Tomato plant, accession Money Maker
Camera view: bottom (45 deg); turntable rotation: 270 degrees
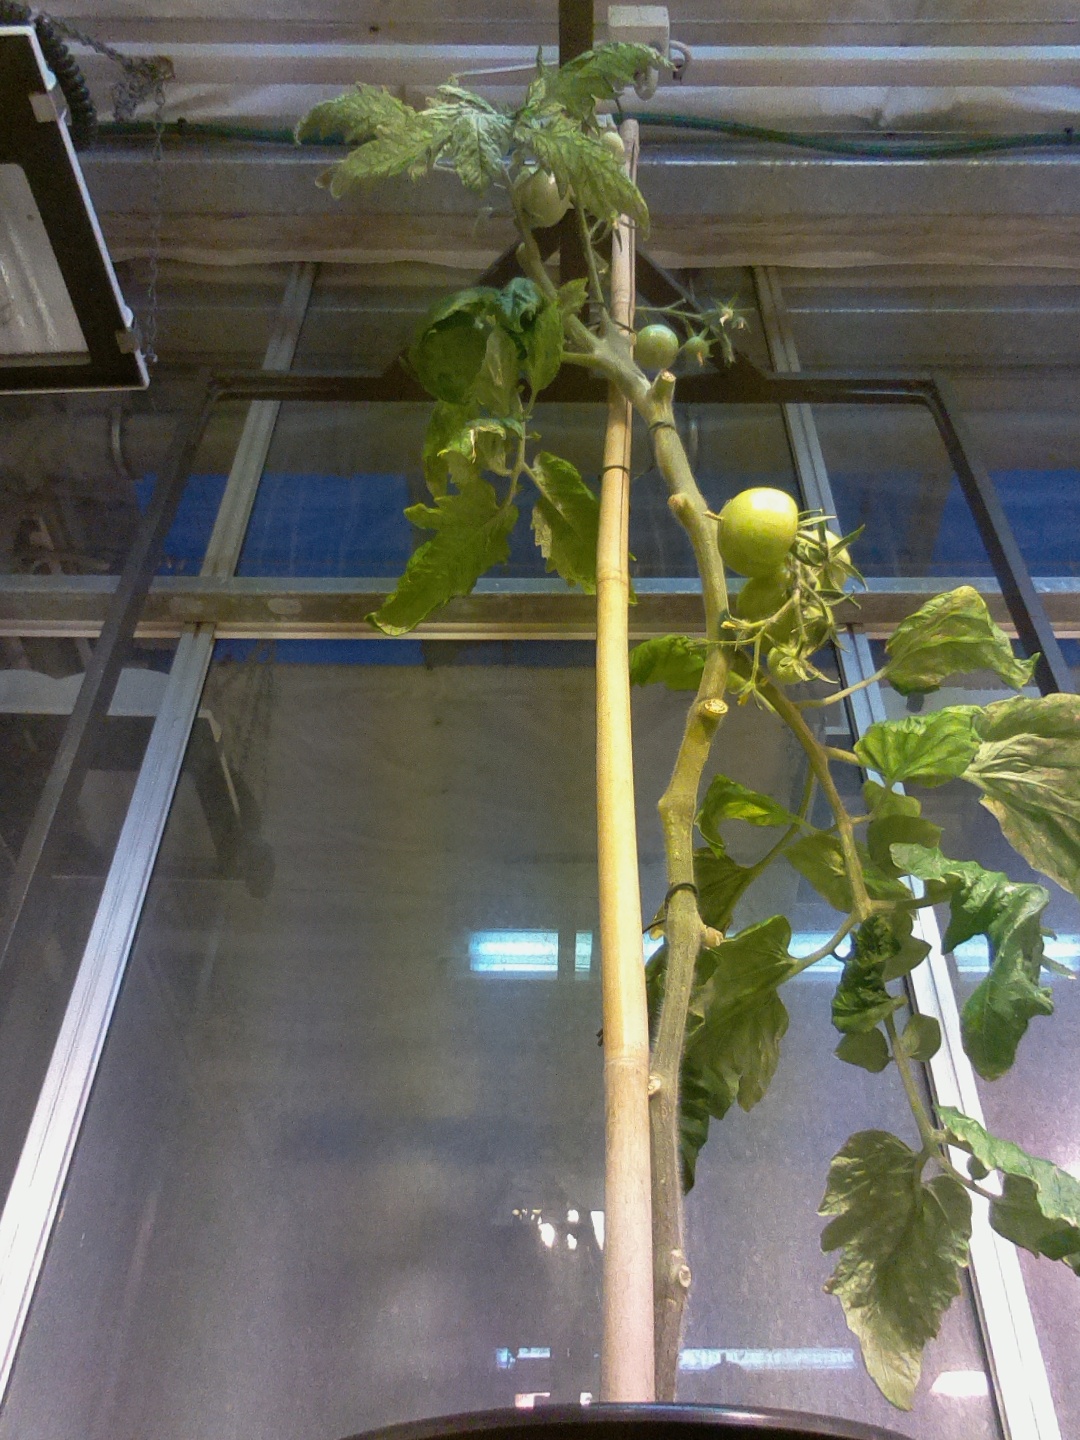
BBCH growth stage 78: 80% -90% of final fruit size